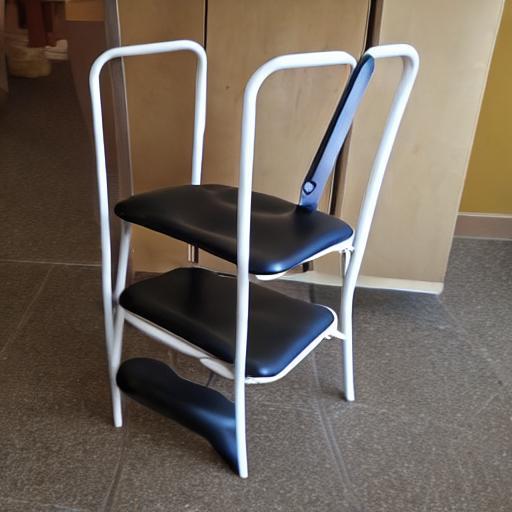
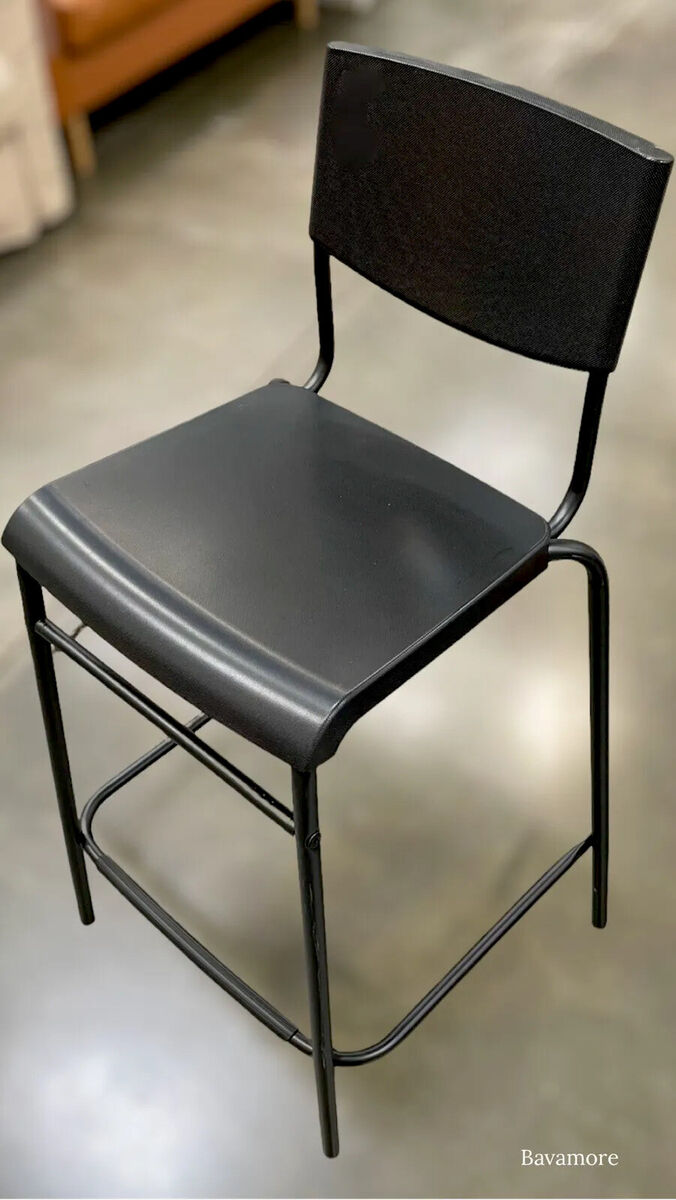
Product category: stool
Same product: no